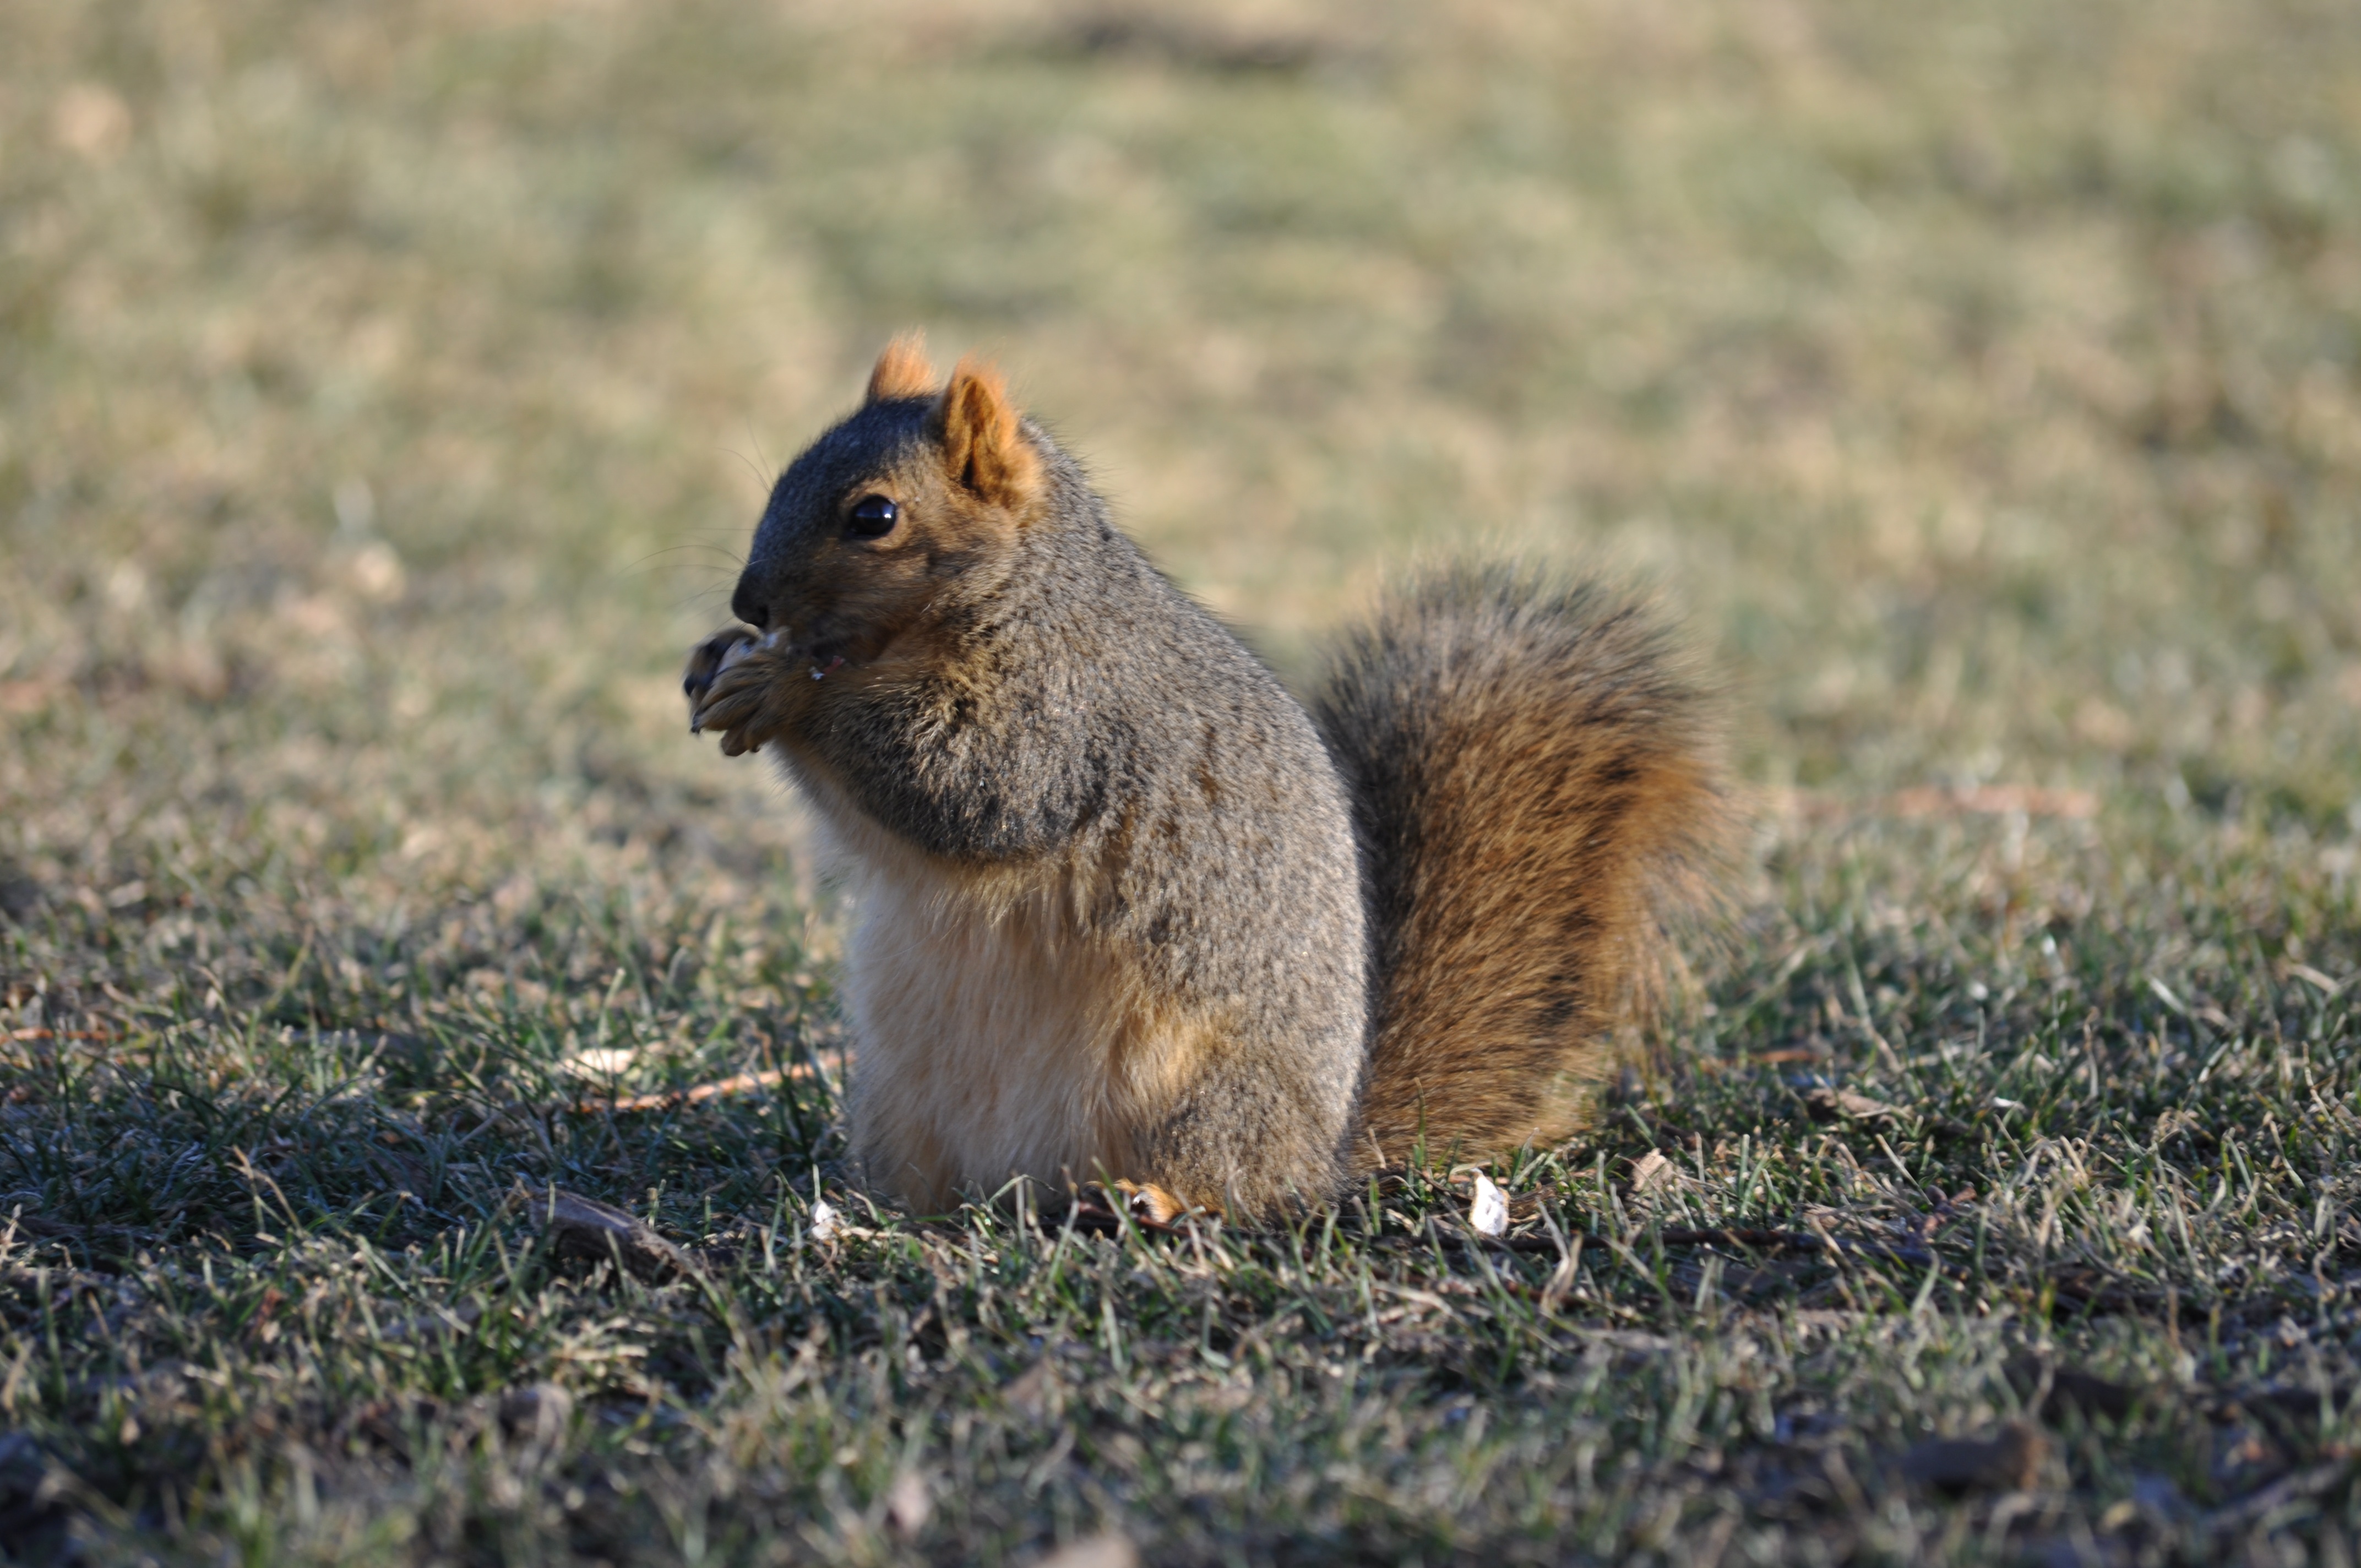
grass, prairie, wildlife, mammal, squirrel, rodent, fauna, vertebrate, marmot, prairie dog